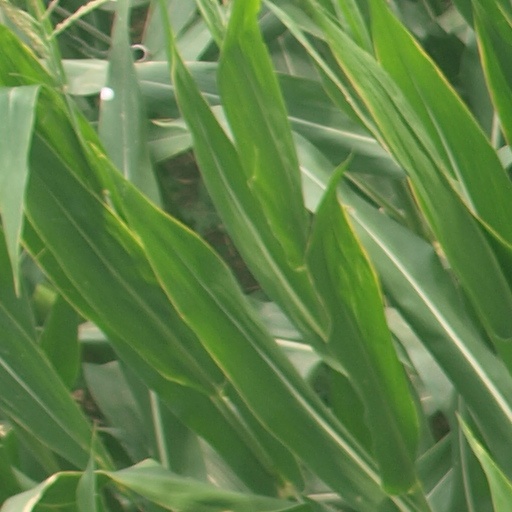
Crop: maize; corn